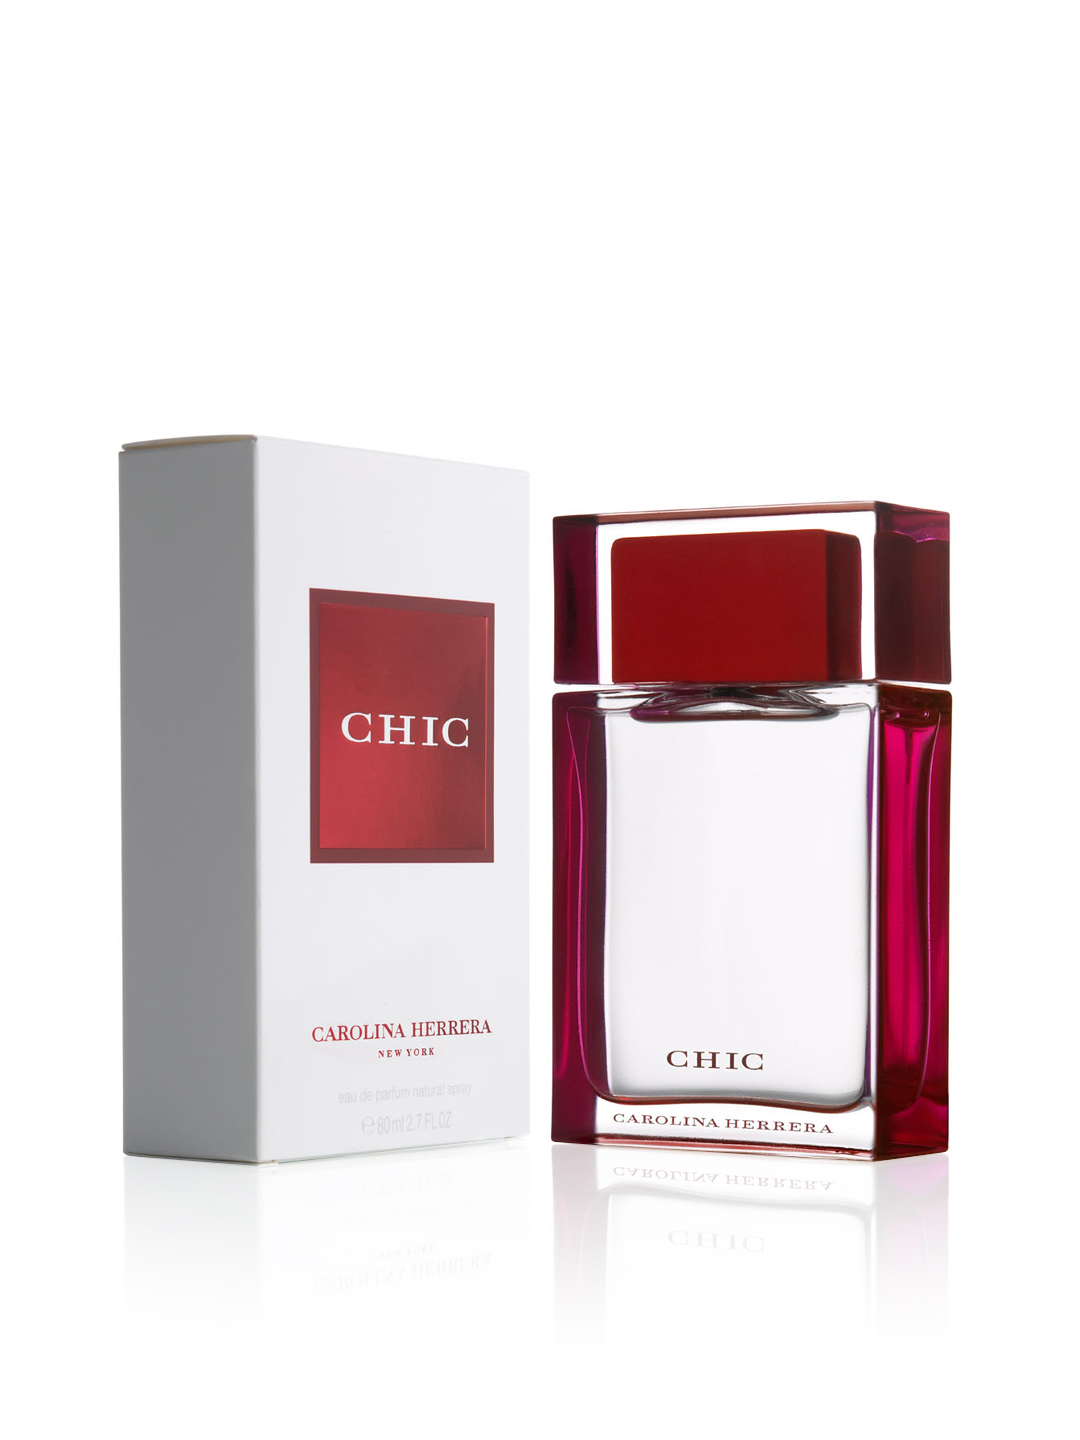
Carolina Herrera Women Chic Eau De Perfume 80 ml
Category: Personal Care / Fragrance / Perfume and Body Mist
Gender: Women
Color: White
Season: Spring 2017
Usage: Casual